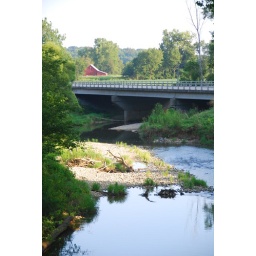
View of the highway bridge over the Greensfork River west of Williamsburg, IN. Photo was taken from the new Cardinal Greenway bridge.